Giuseppina Ronzi de Begnis

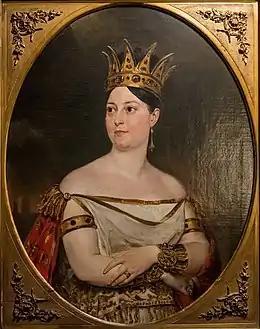
Giuseppina Ronzi de Begnis by Karl Briullov

Her figure has been described by her contemporaries, including Donizetti, as fat and voluptuous; a critic of "Teatri di Milano" wrote that "Ronzi was nevertheless a very beautiful figure on the stage, and for those who are not enemies of the flesh, she was very beautiful."